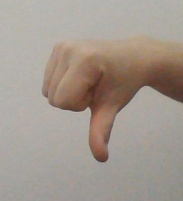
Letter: waw